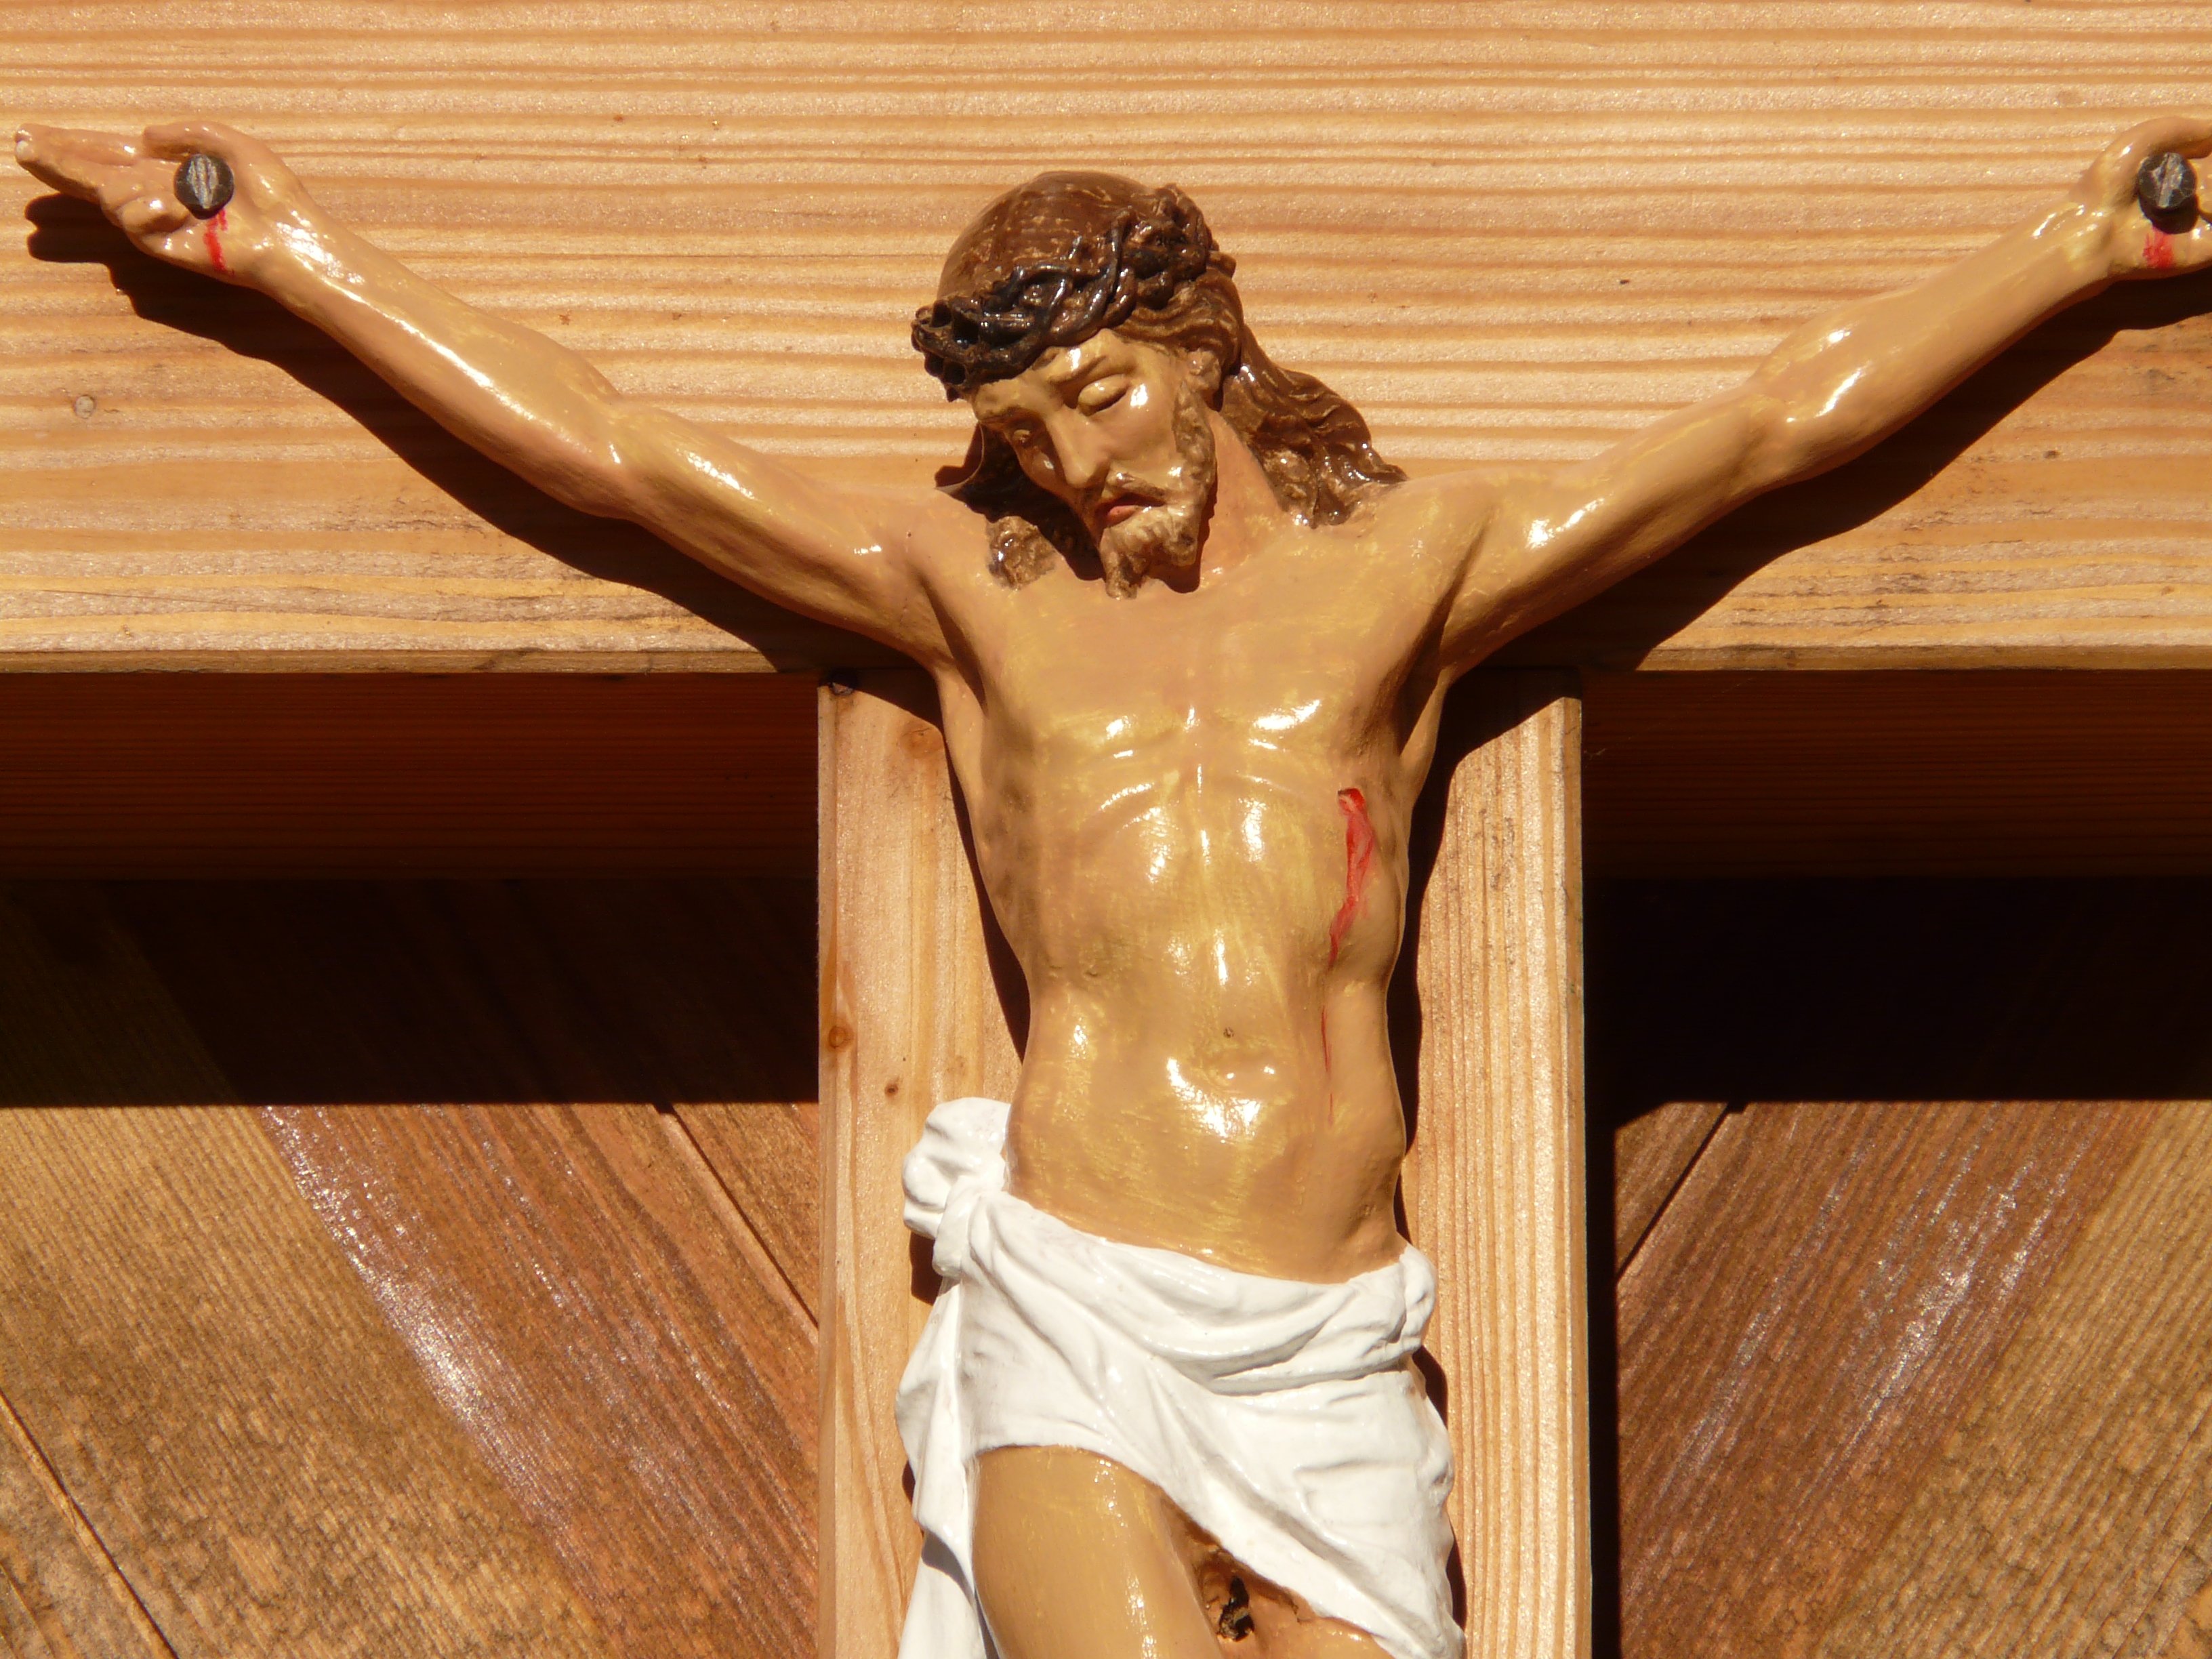
person, statue, human, church, cross, muscle, wooden cross, sculpture, art, figure, faith, jesus, christianity, holy, crucifixion, god, crucifix, christen, christi, human positions, art model